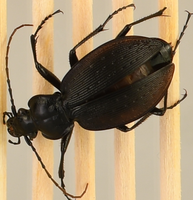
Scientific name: Carabus goryi
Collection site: Great Smoky Mountains National Park NEON (GRSM), plot GRSM_022